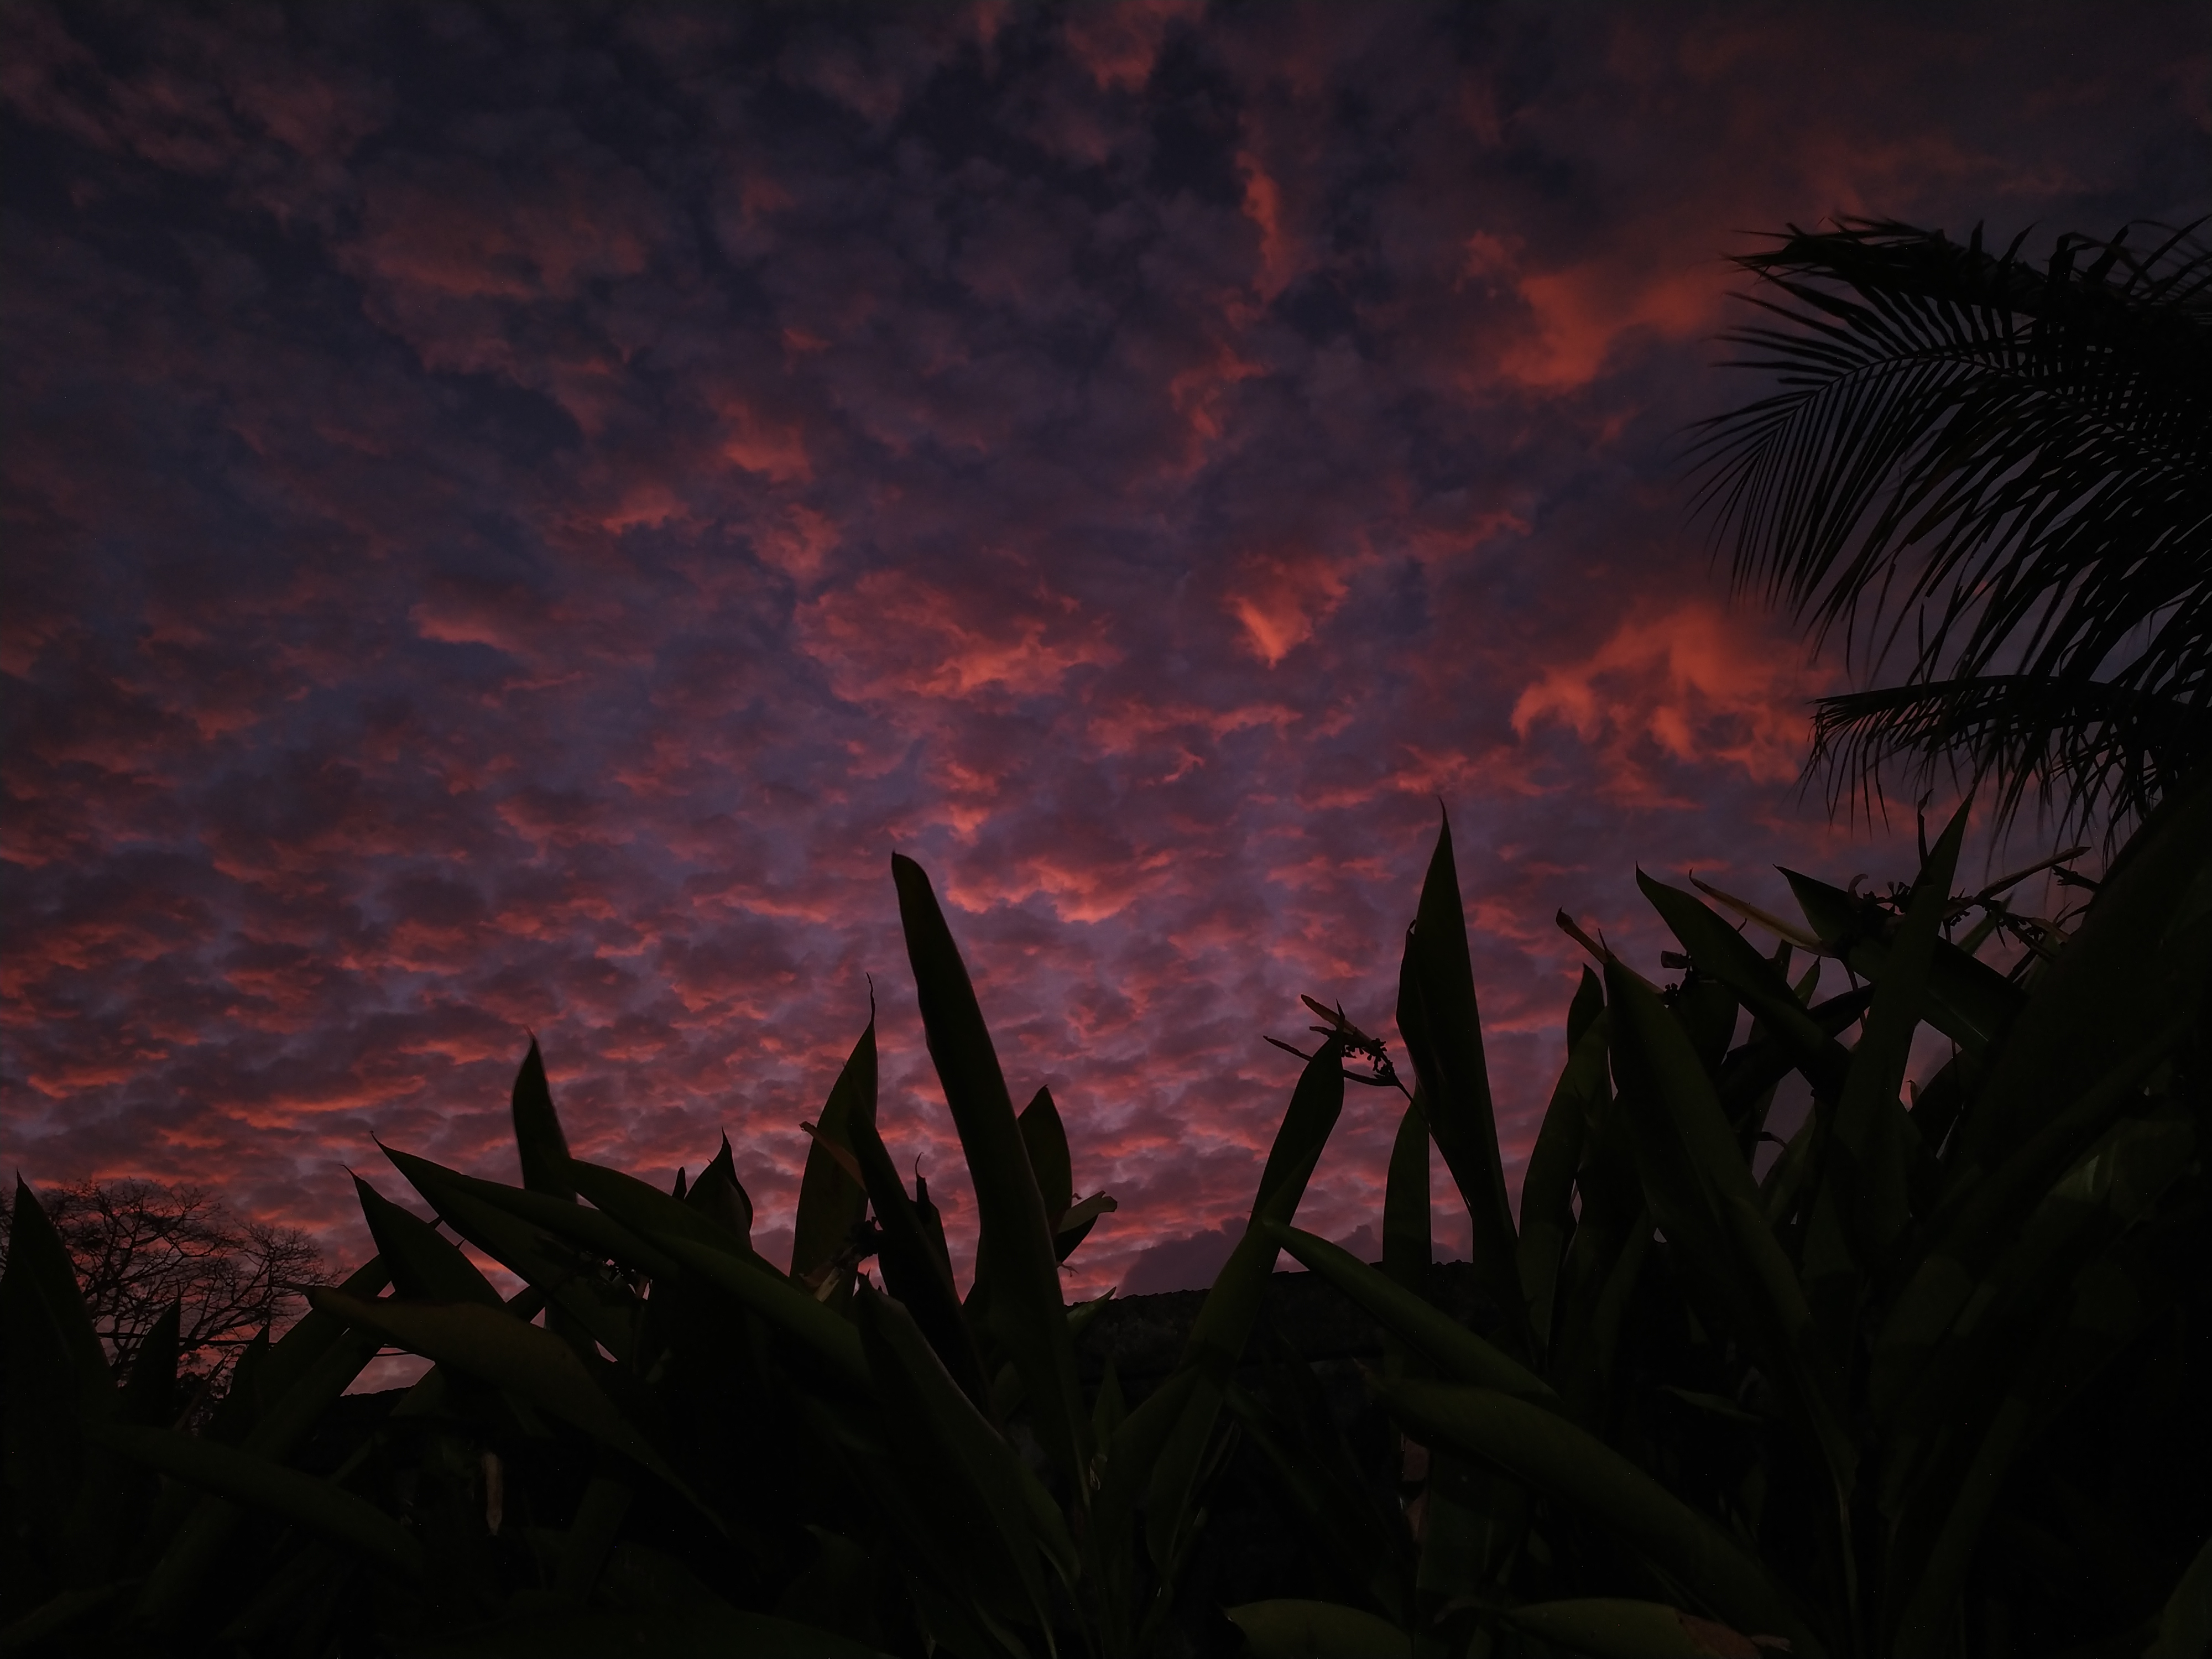
morning, sky, nature, vegetation, cloud, afterglow, tree, dusk, evening, sunset, tropics, plant, leaf, palm tree, night, arecales, landscape, sunrise, photography, darkness, dawn, flower, meteorological phenomenon